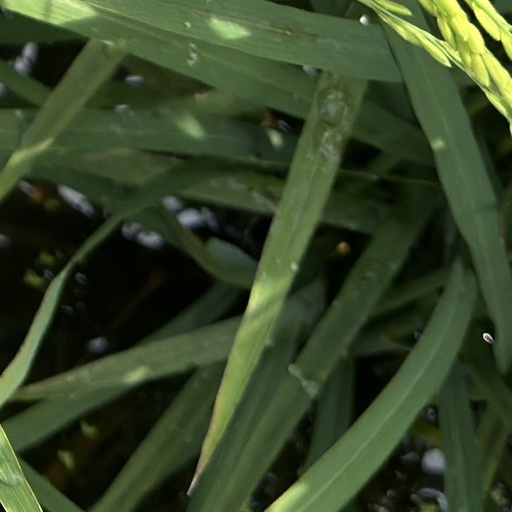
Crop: rice